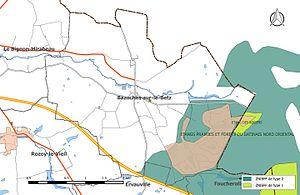
Carte des Zones naturelles d'intérêt écologique faunistique et Floristique (ZNIEFF) de la commune de fr:Bazoches-sur-le-Betz.
Bazoches-sur-le-Betz est une commune française située dans le département du Loiret en région Centre-Val de Loire.